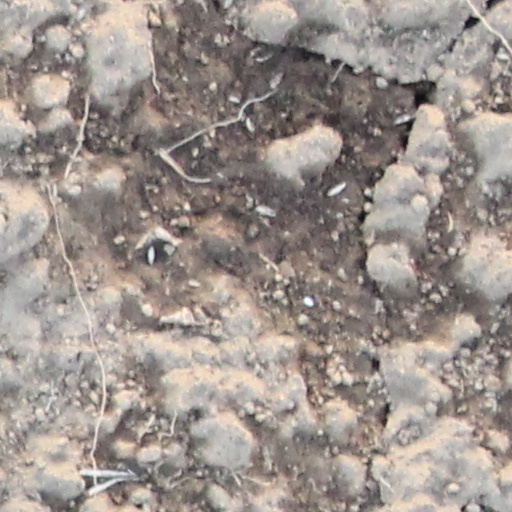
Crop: wheat